Bulverket

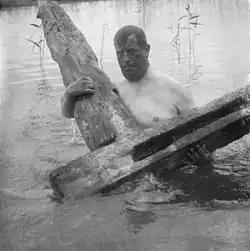
Geologist Lennart von Post recovering part of the Bulverket in 1927.

The Bulverket is the remnants of a large wooden fortification or bulwark at Lake Tingstäde on the island of Gotland, Sweden. When built, it consisted of a platform with houses surrounded by a double palisade with the entire construction around in diameter.